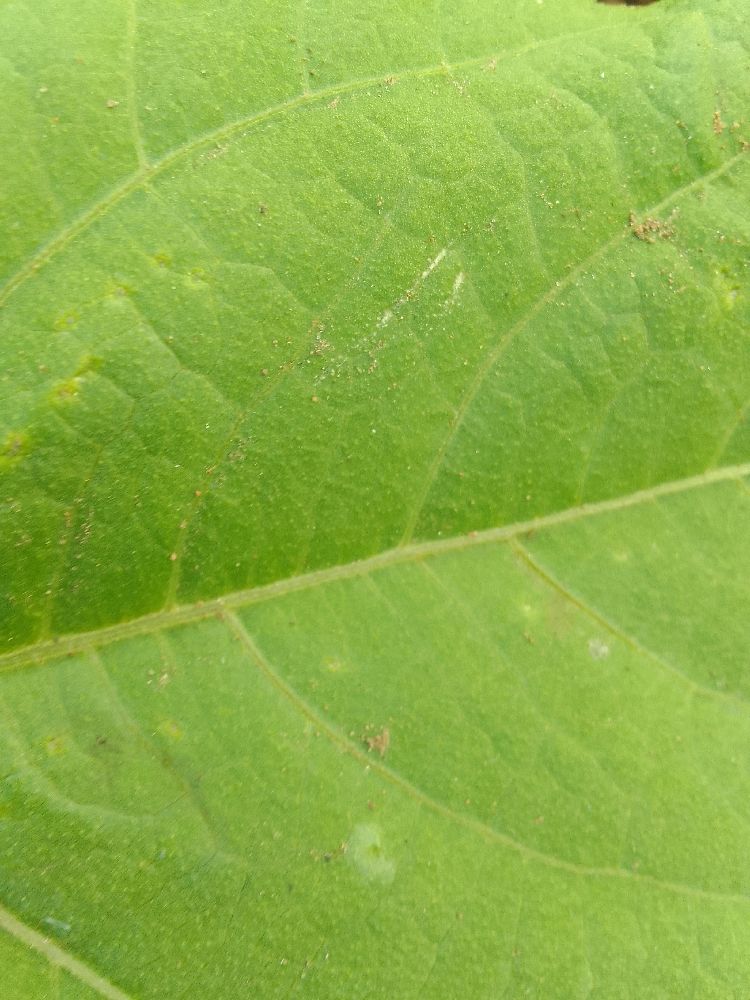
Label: healthy